Cashel, County Tipperary

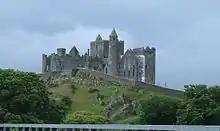
Rock of Cashel

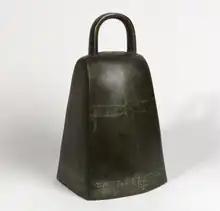
This 9th century bell was found near Cashel in 1849. Now on display at the Hunt Museum.

About 450, Saint Patrick preached at the royal "dun" and converted king Aengus. The "Tripartite Life" of the saint relates that while "he was baptising Aengus the spike of the crozier went through the foot of the King" who bore with the painful wound in the belief "that it was a rite of the Faith". According to the same authority, twenty-seven kings of the race of Aengus and his brother Aillil ruled in Cashel until 897, when Cerm-gecan was slain in battle. There is no evidence that St Patrick founded a church at Cashel, or appointed a Bishop of Cashel. St Ailbe, it is supposed, had already fixed his see at Emly, not far off, and within the king's dominions. Cashel continued to be the chief residence of the Kings of Munster until 1100, hence its title, "City of the Kings". Before that date, there was no mention in the native annals of any Bishop, or Archbishop of Cashel. Cormac MacCullinan is referred to, but not correctly, as Archbishop of Cashel, by later writers. He was a bishop, but not of Cashel, where he was king. The most famous man in Ireland of his time, but more of a scholar and warrior than an ecclesiastic, Cormac has left us a glossary of Irish names, which displays his knowledge of Latin, Greek, and Hebrew, and the "Psalter of Cashel", a work treating of the history and antiquities of Ireland. He was slain in 903, in a great battle near Carlow.